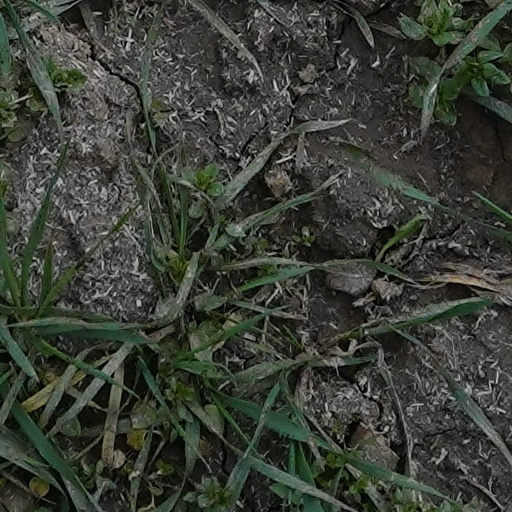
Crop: wheat